Joseph Carl Rosenbaum

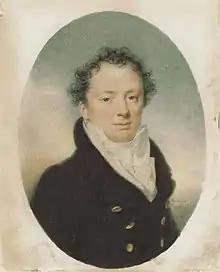
Portrait of Rosenbaum by Carl Ludwig Hummel (1815)

Joseph Carl Rosenbaum (5 July 1770 – 26 December 1829) was an Austrian employee of the Esterházy family, later a private citizen whose house was a centre of Viennese social life.